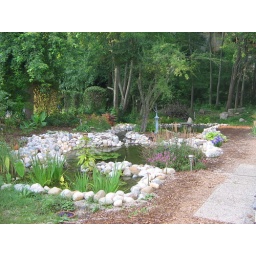
huge pond w two water falls...koi fish in one end, goldfish in the other.